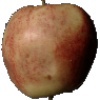
Label: Apple Red 3